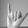
ASL letter: Y